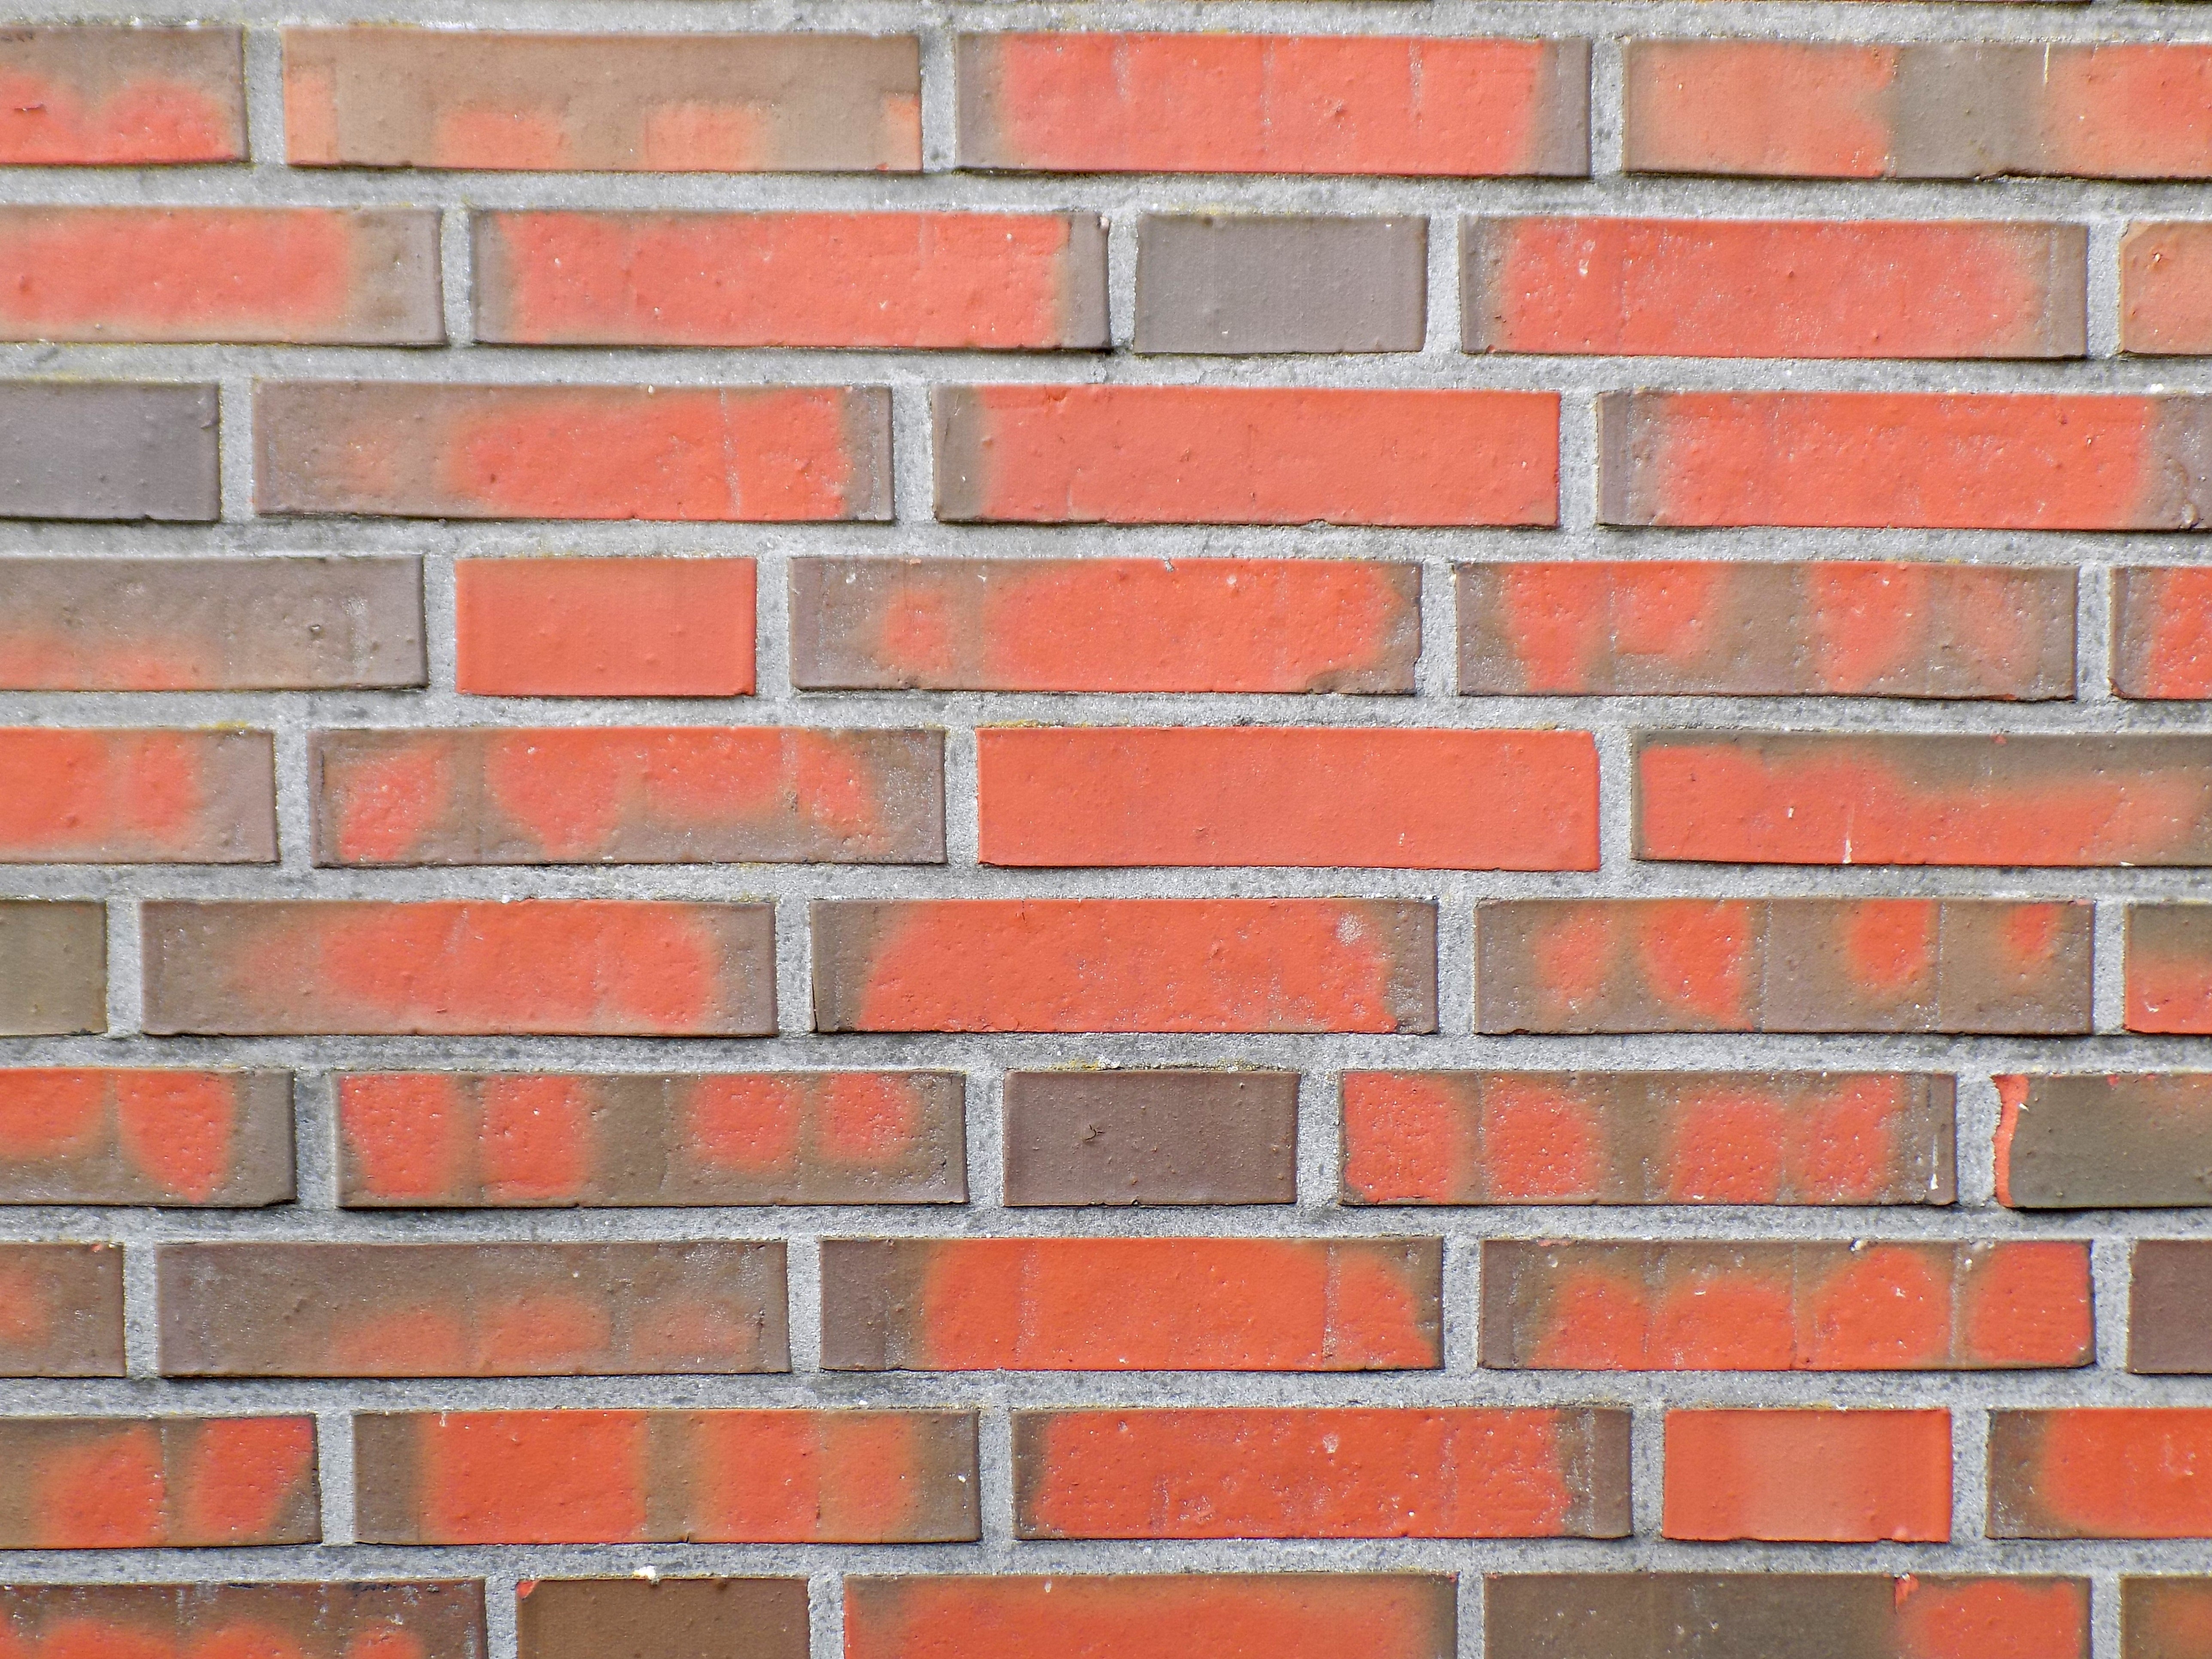
structure, texture, floor, building, wall, red, brick, material, stones, brickwork, hauswand, flooring